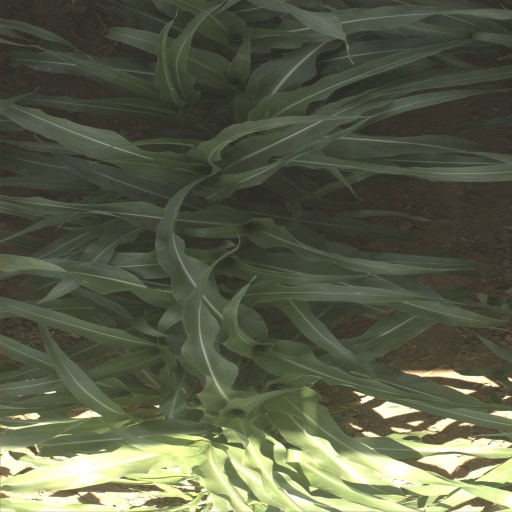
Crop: sorghum